Interns (TV series)

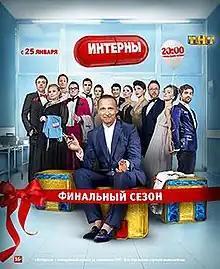

Interns is a Russian medical sitcom, produced by NTV-Kino. The show aired on TNT Russia channel from 29 March 2010 to 25 February 2016.